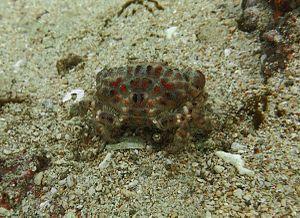
Paractaea rufopunctata forme frontalis à la Réunion.
L'île de La Réunion est un département d'outre-mer français situé dans le sud-ouest de l'océan Indien.